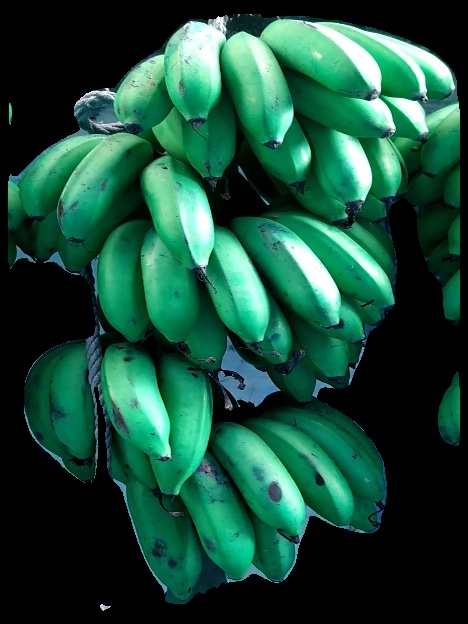
Variety: rasbale
Grade: grade2